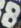
Number: 8